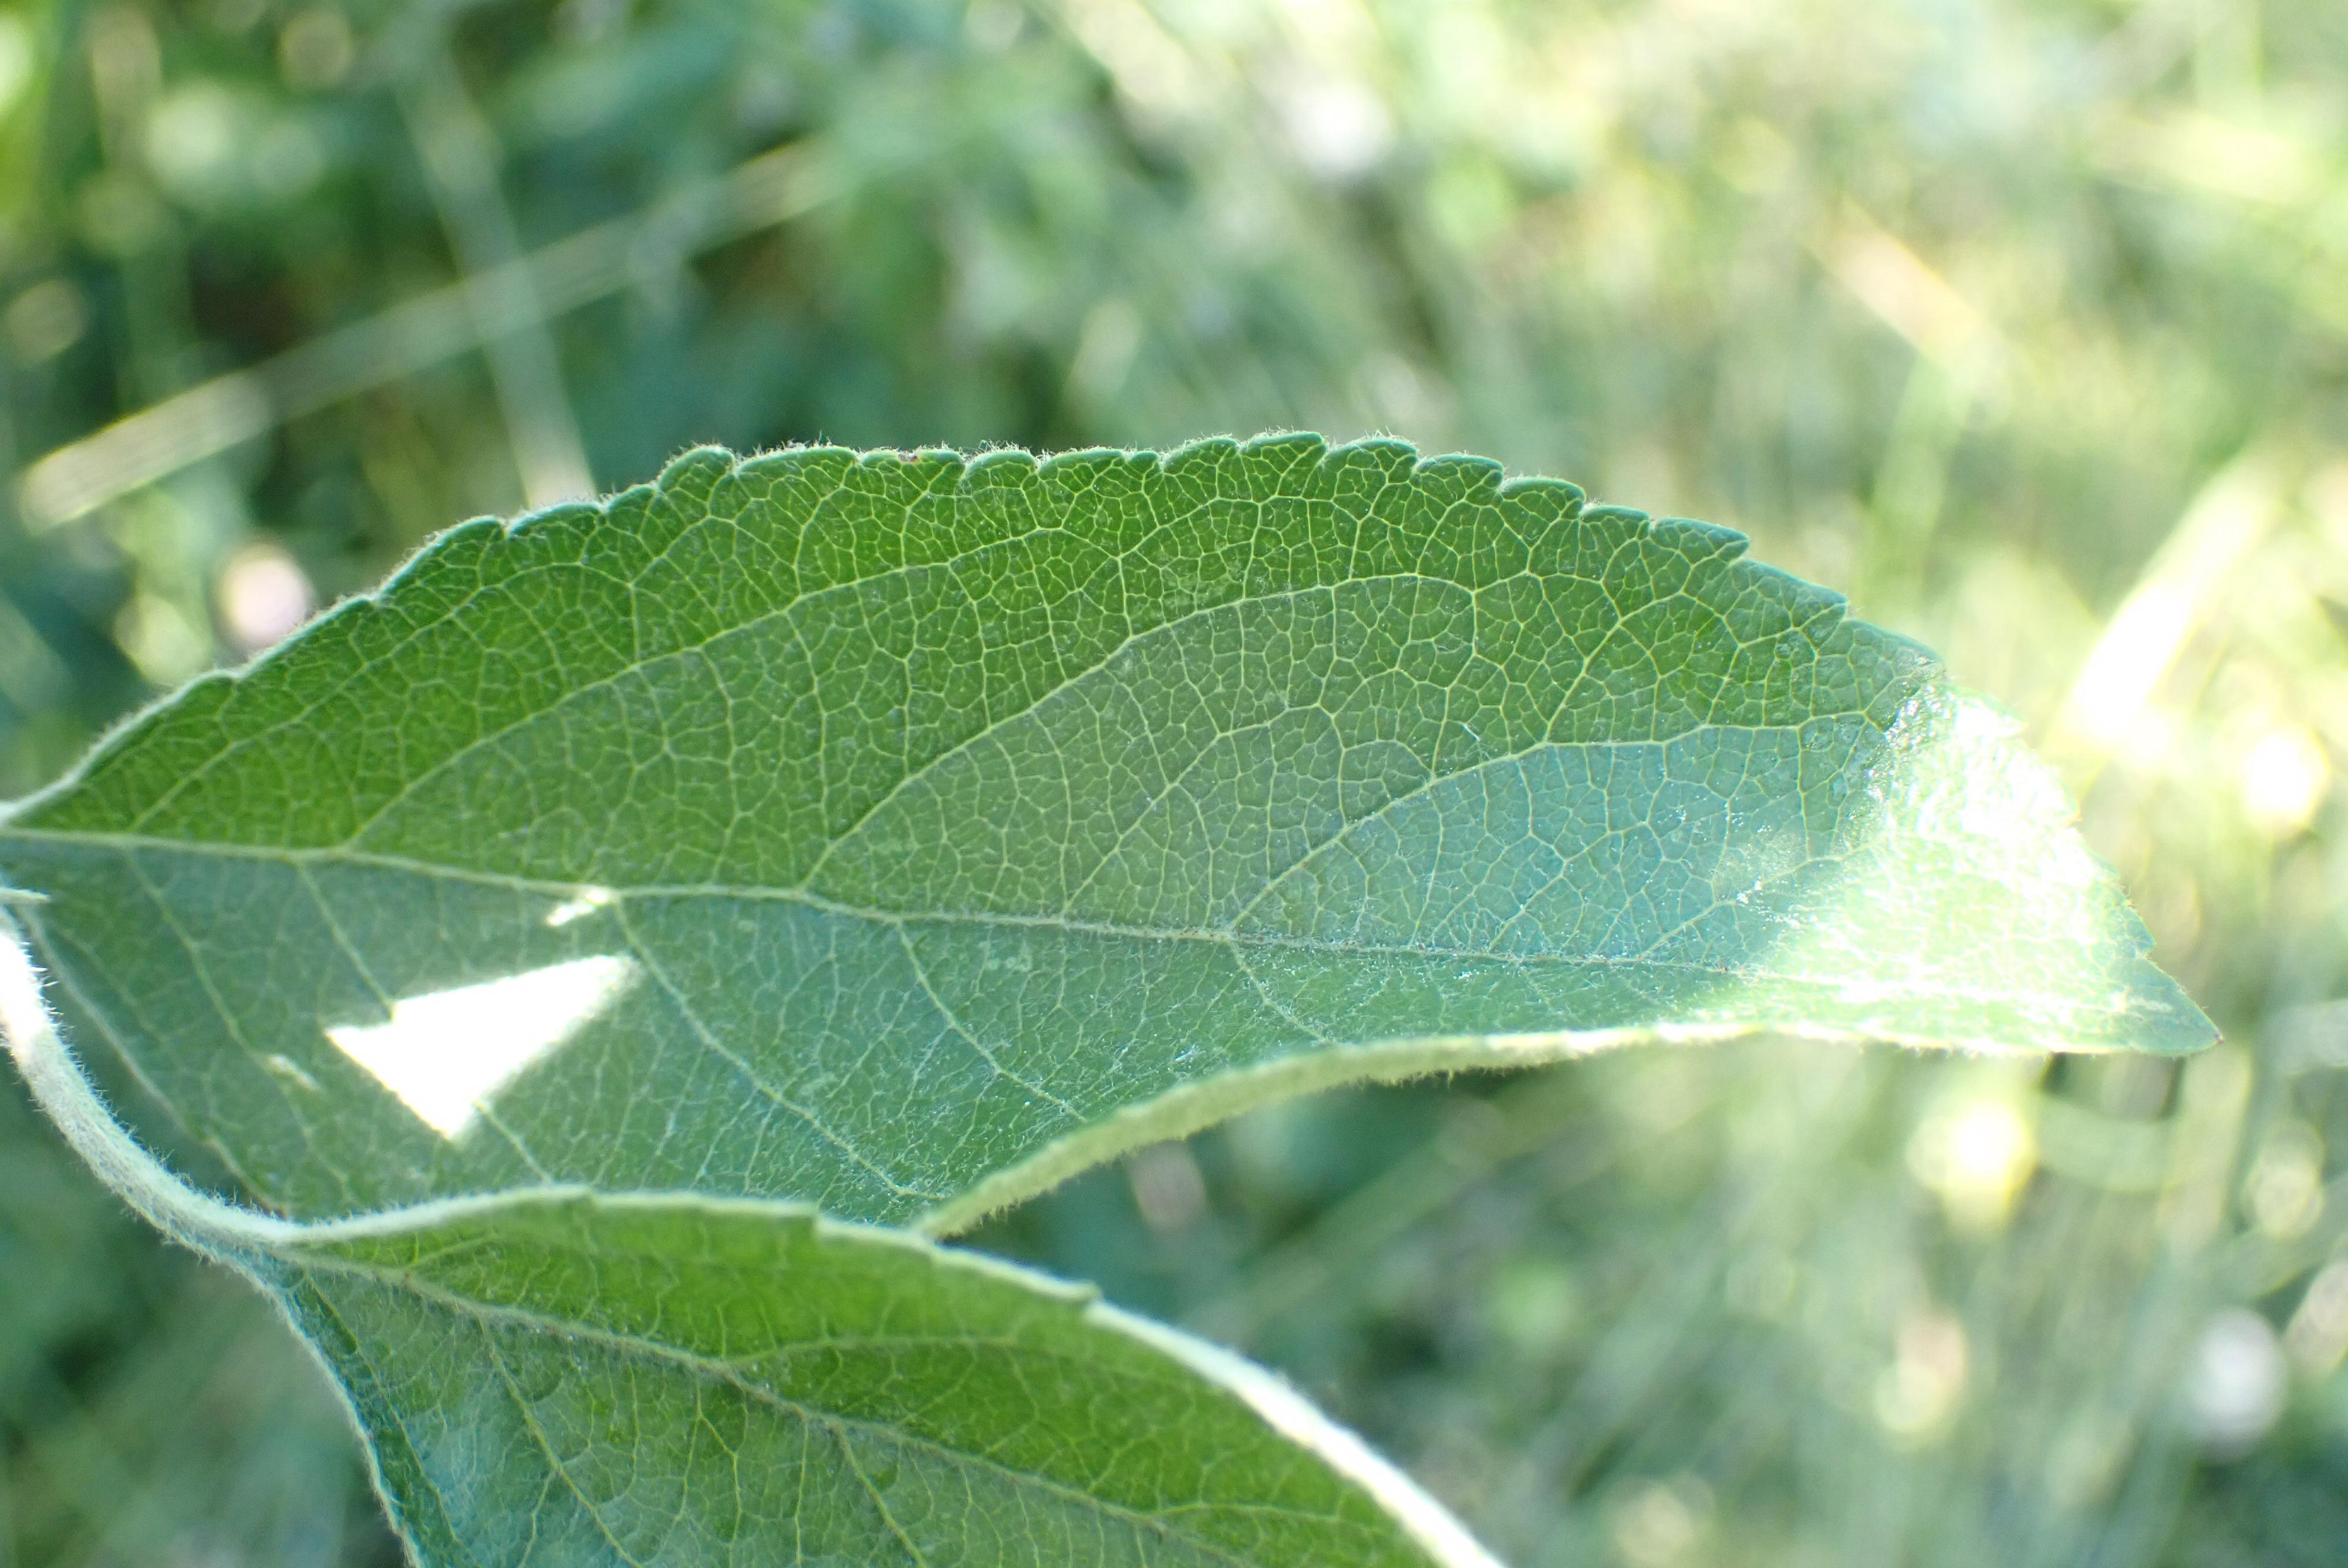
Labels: healthy